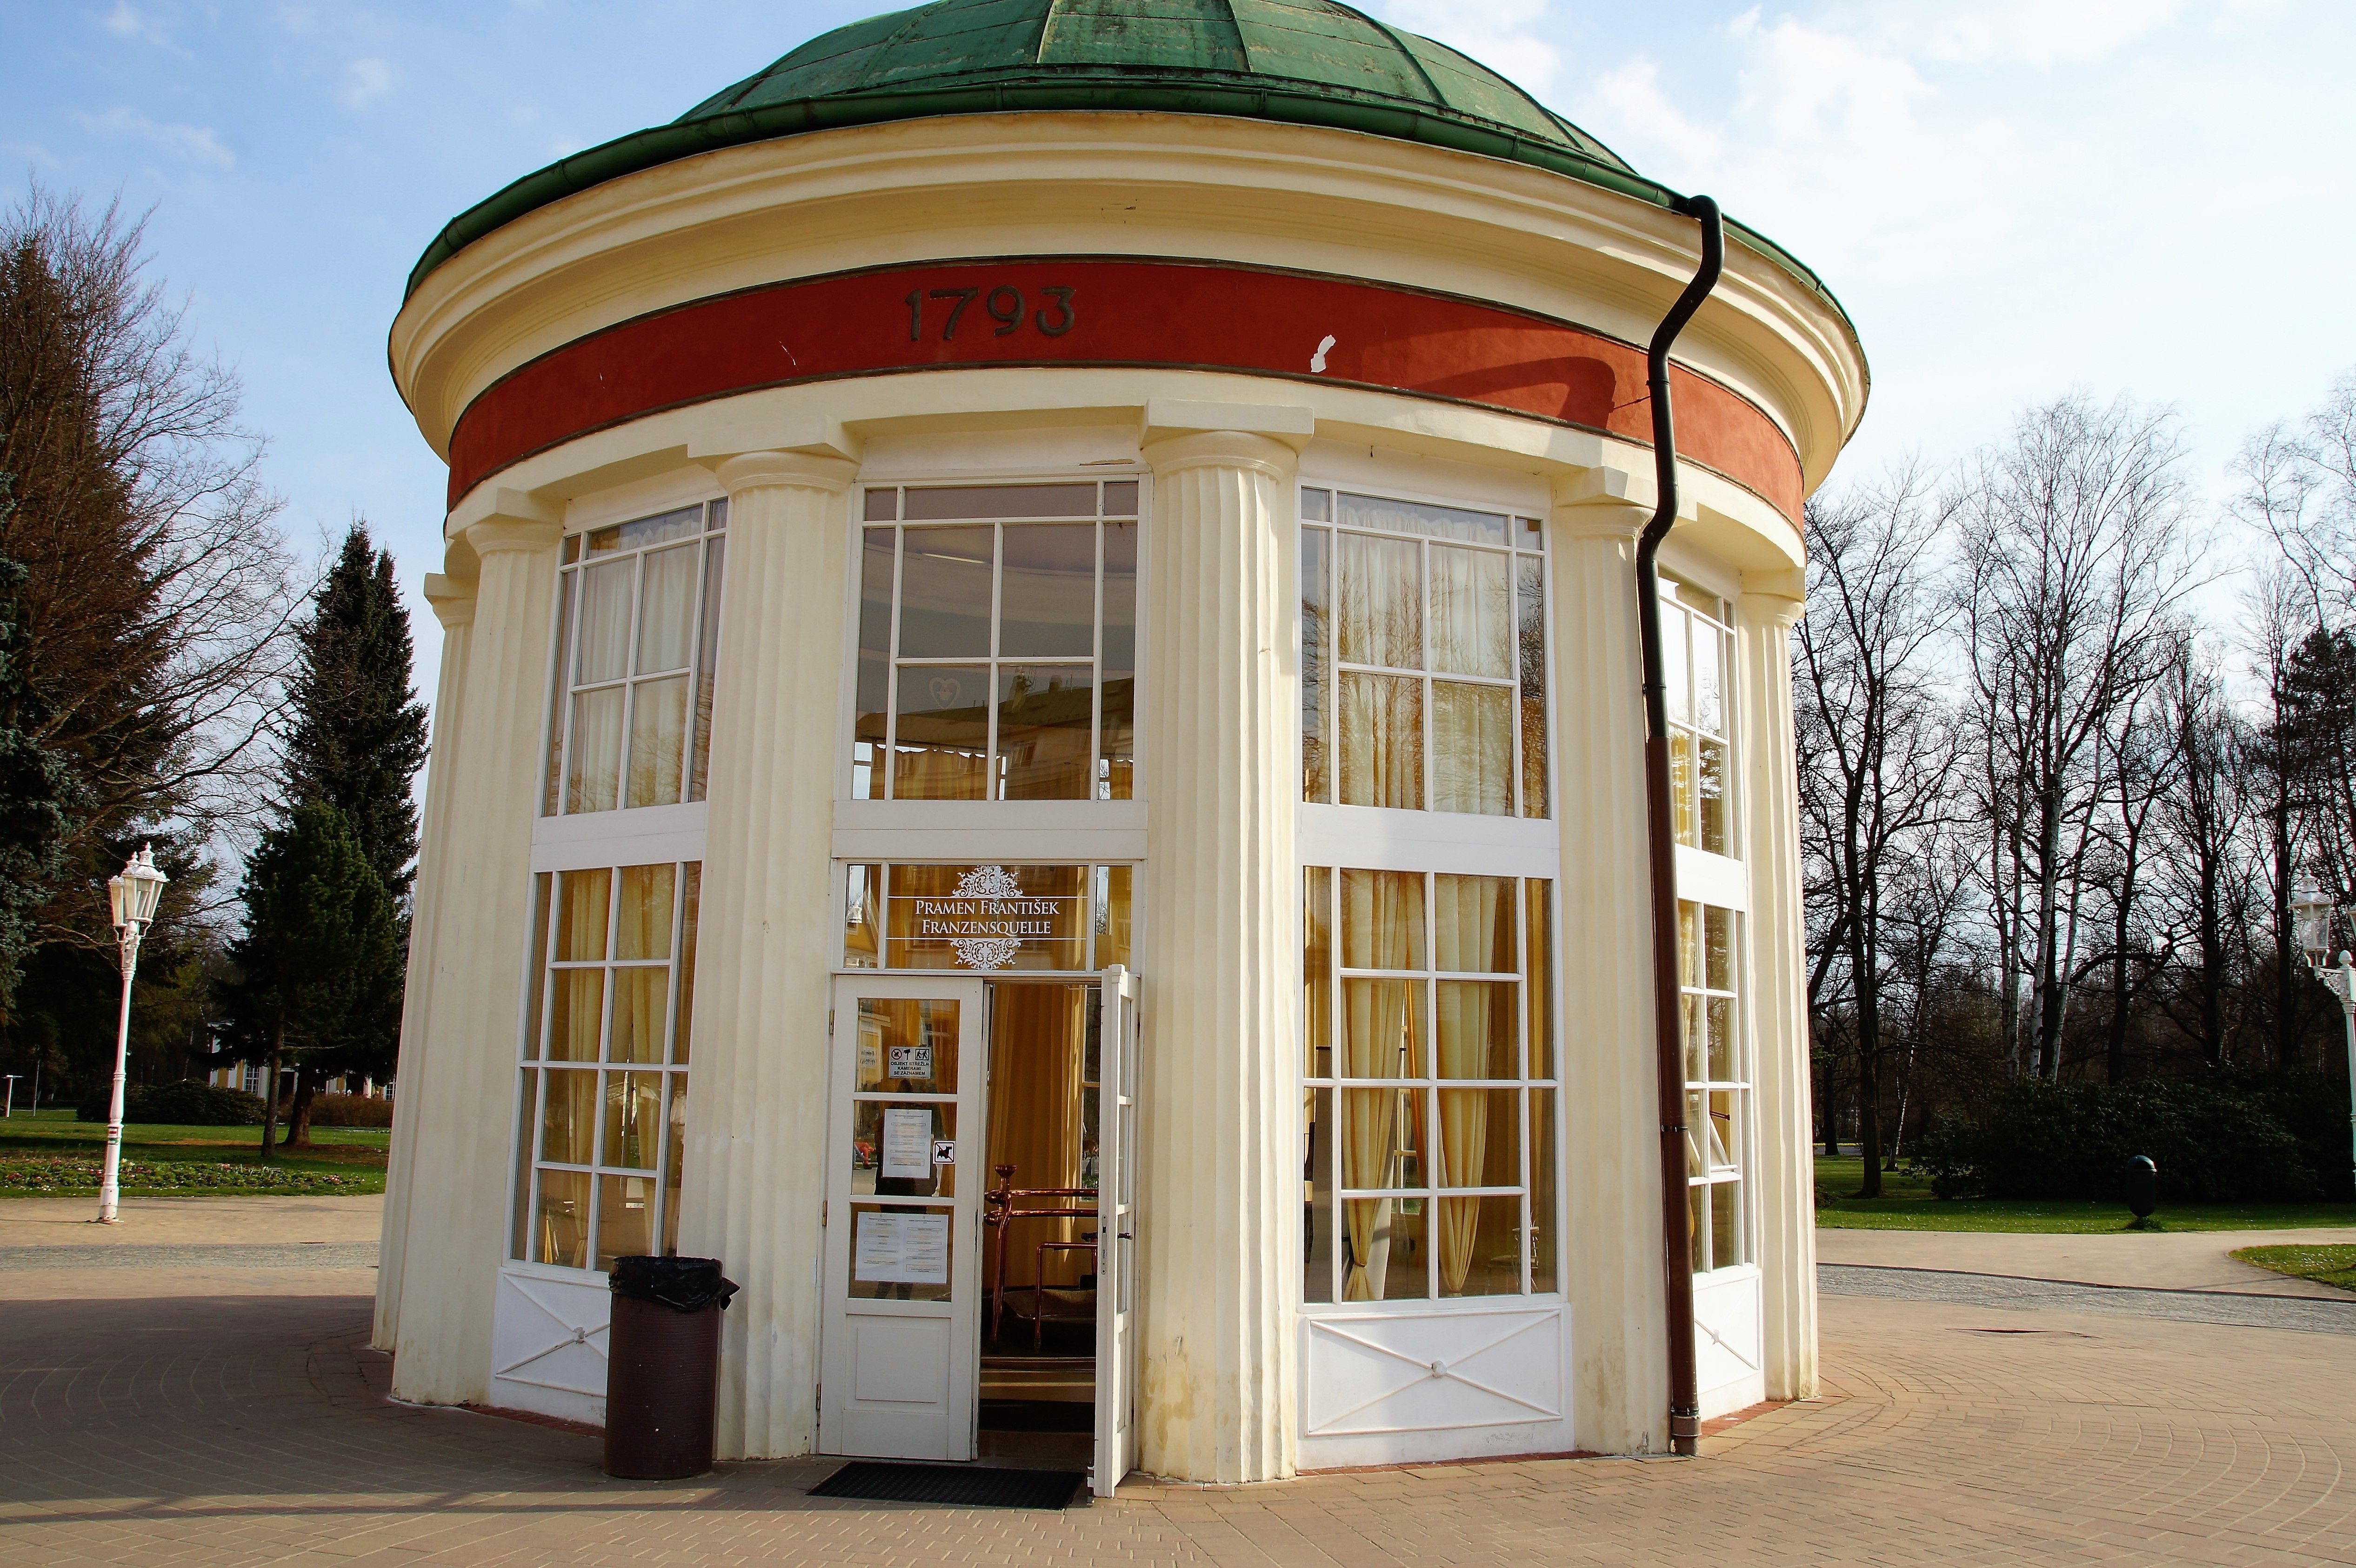
architecture, house, window, building, home, spring, facade, spa, pavilion, estate, czech republic, the colonnade, franti kovy l zn, healing springs